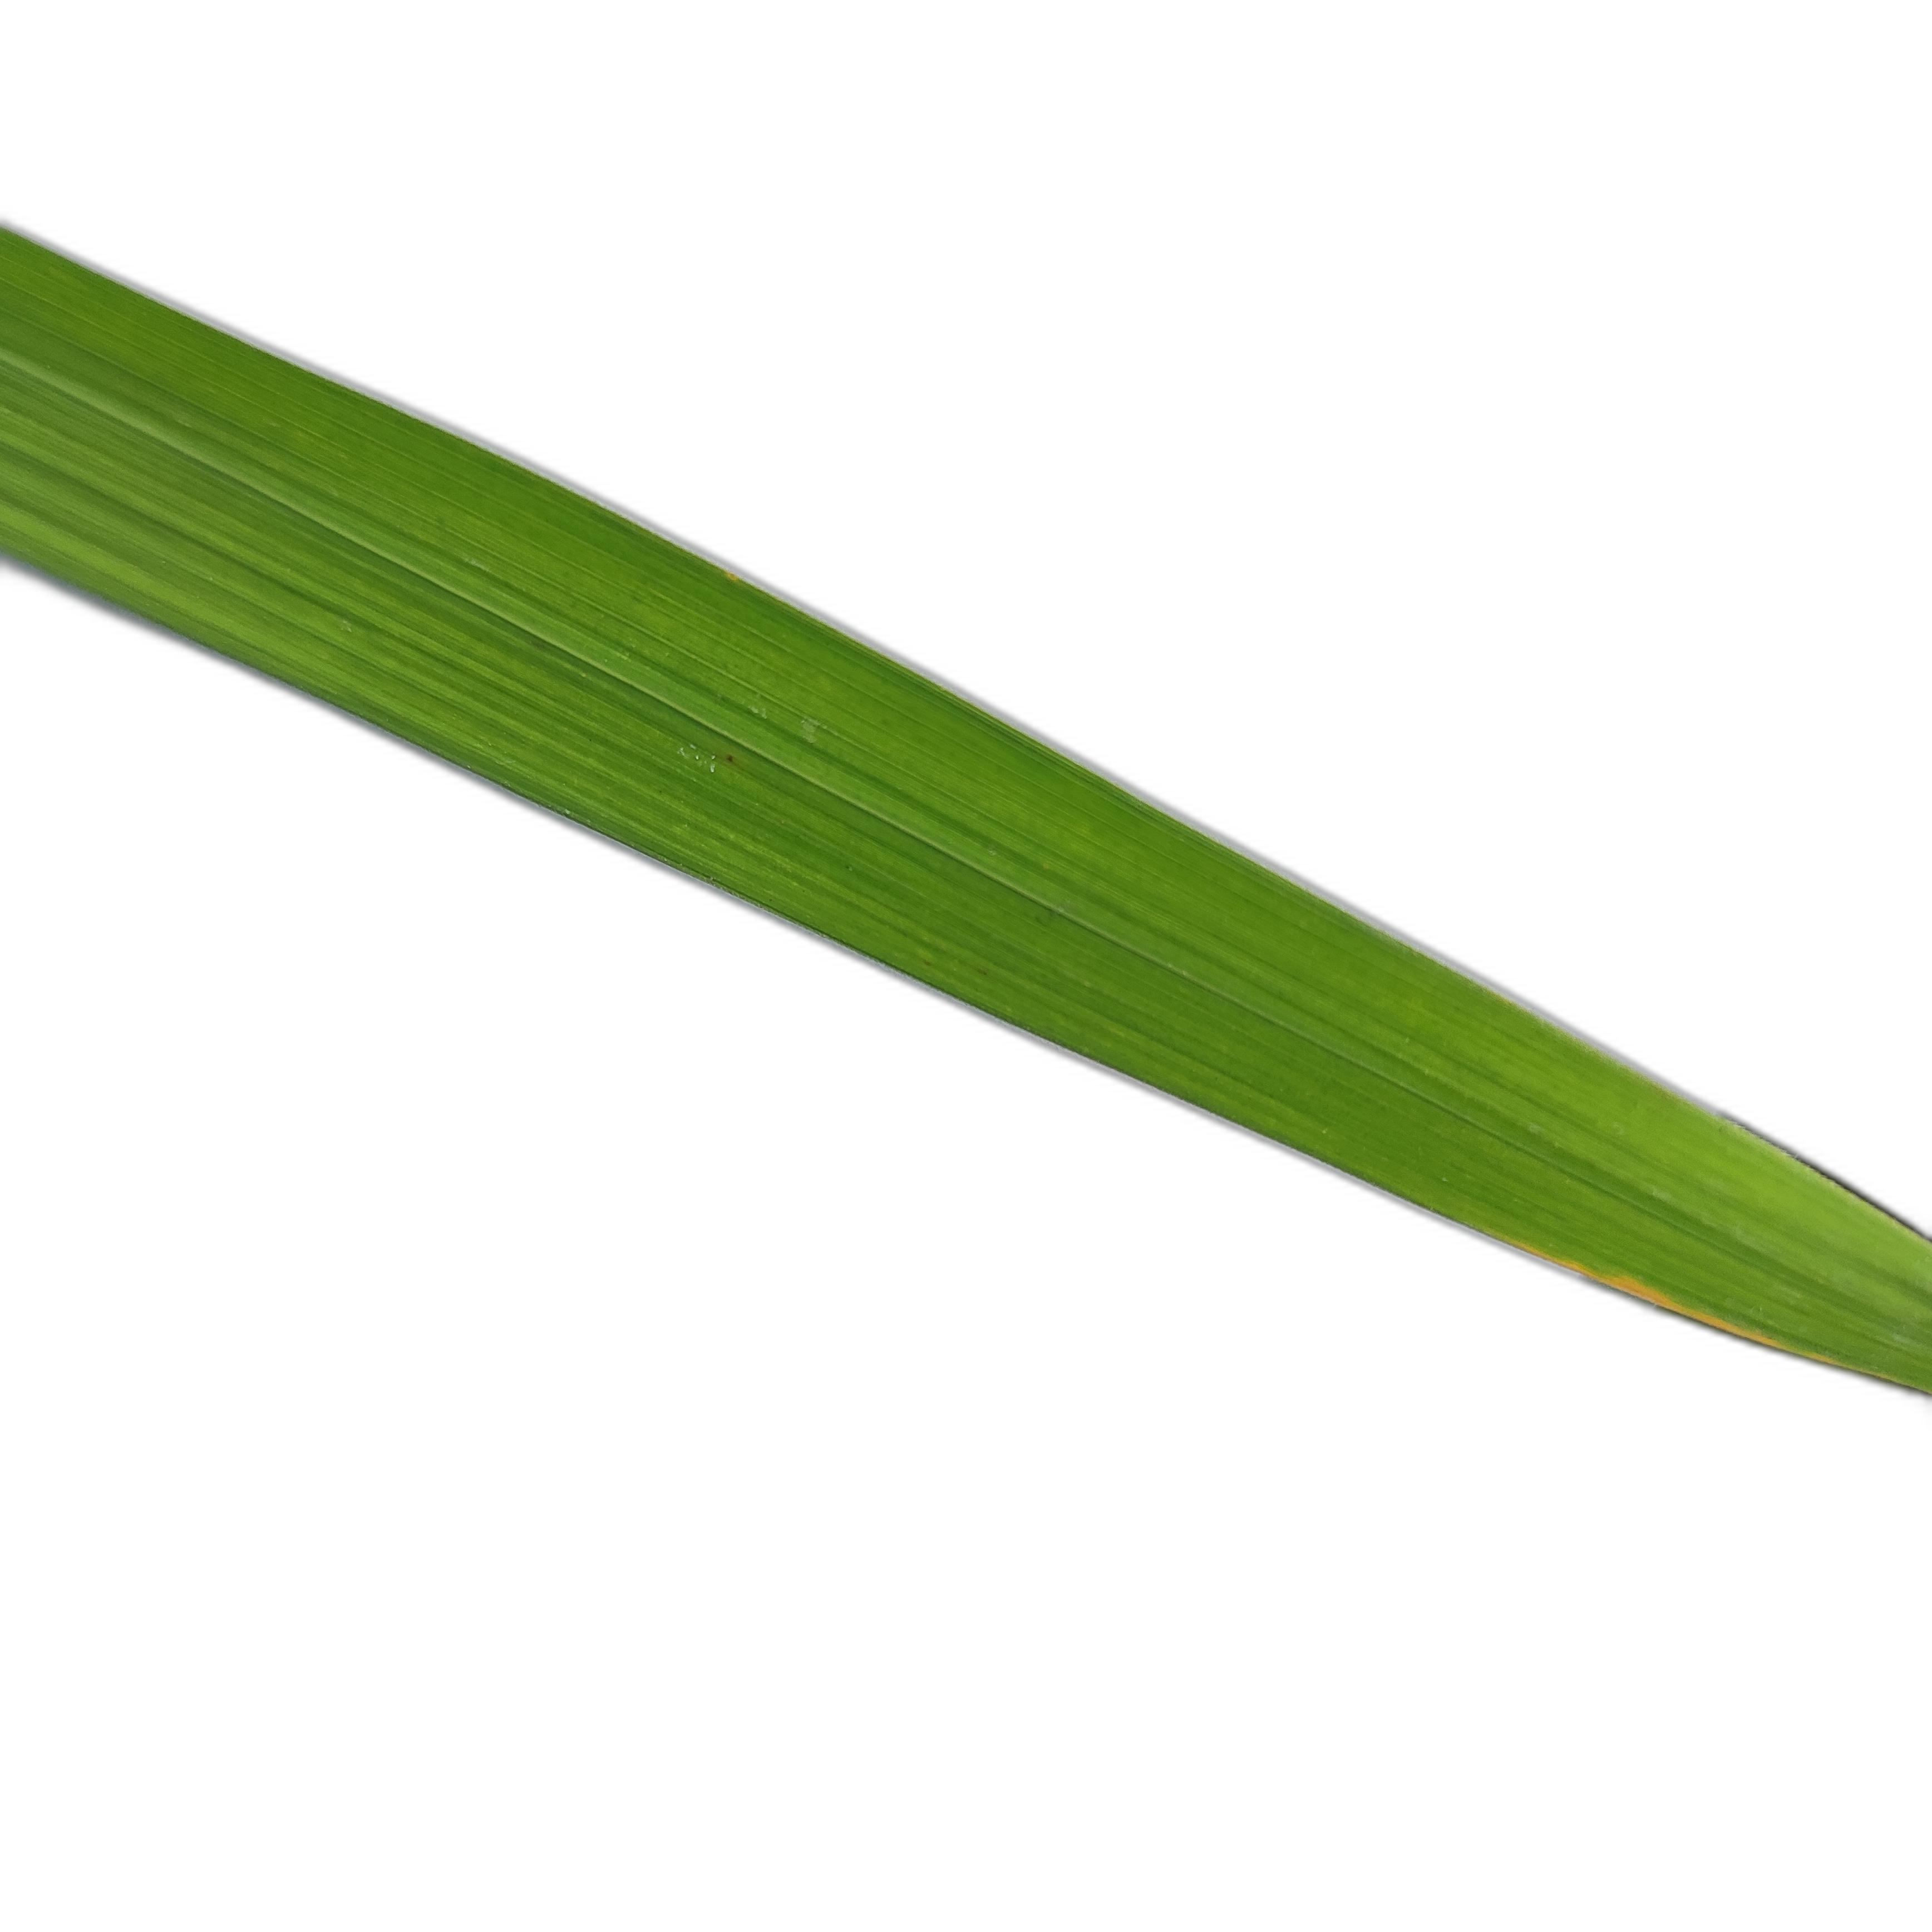
Label: Healthy